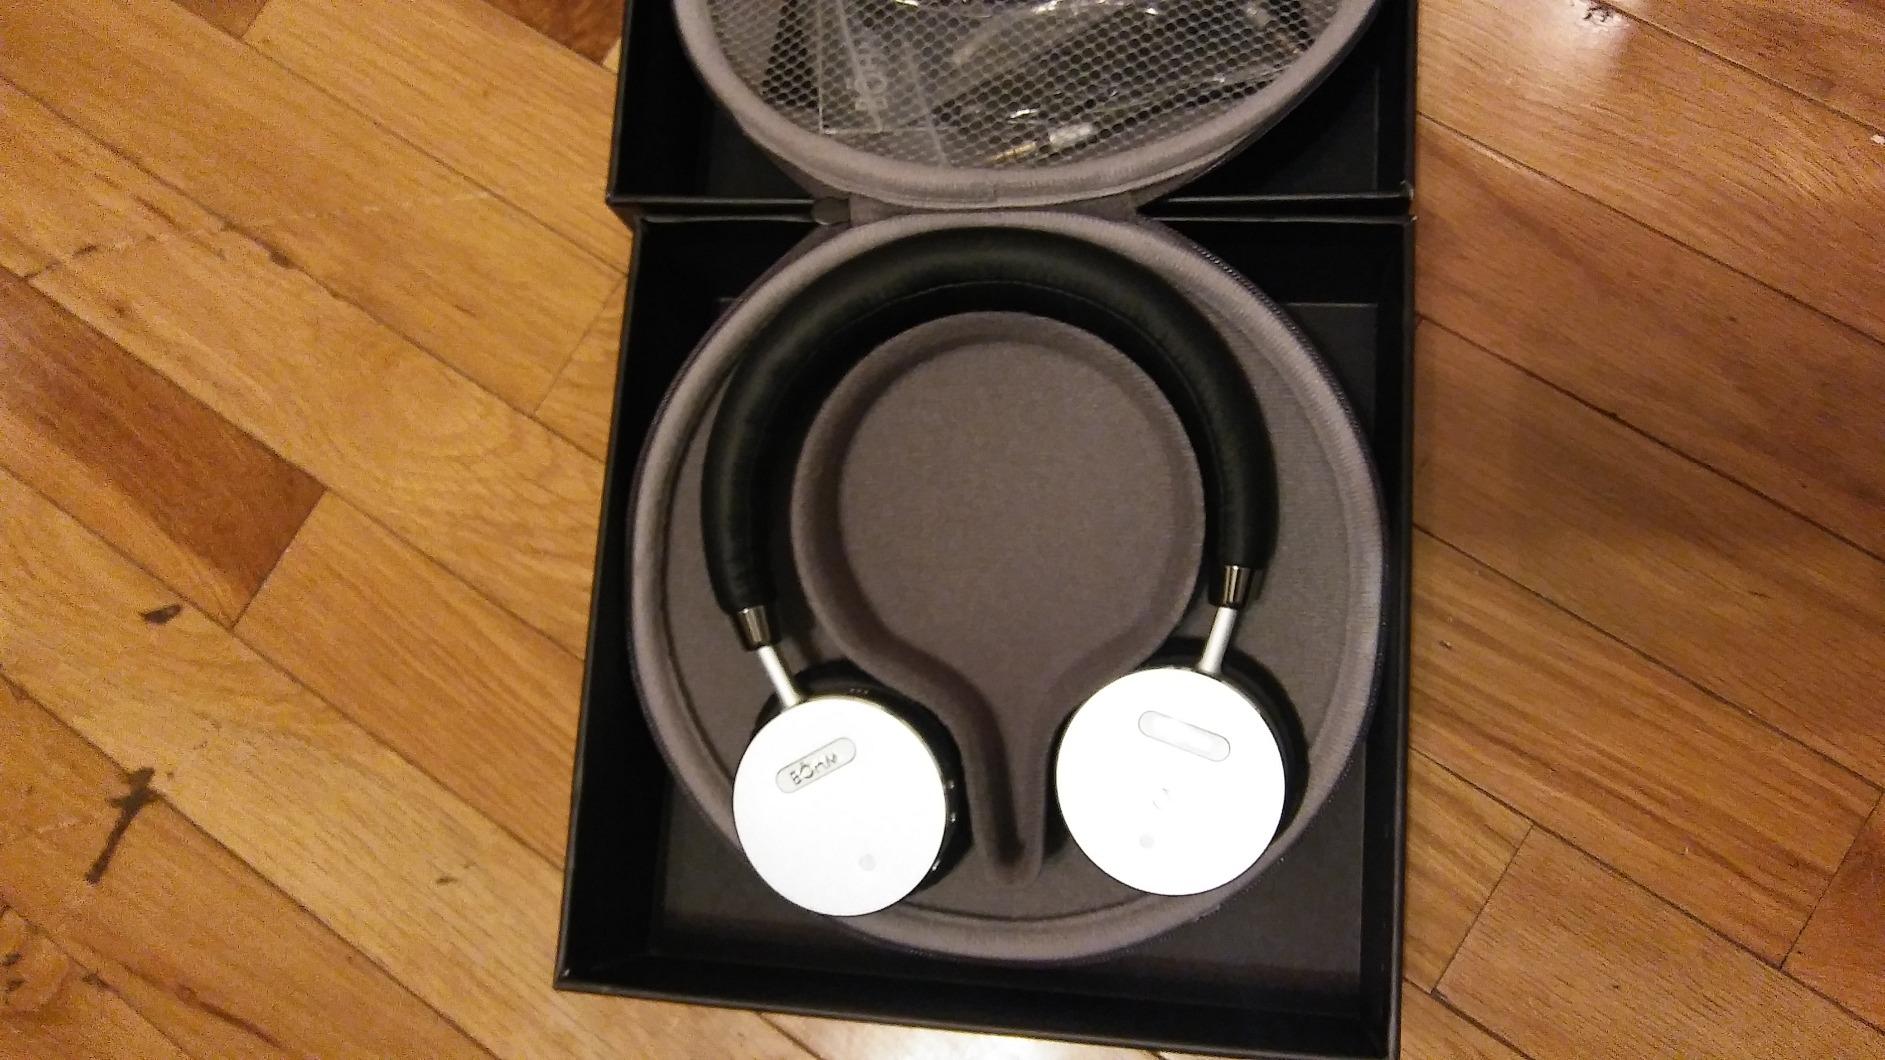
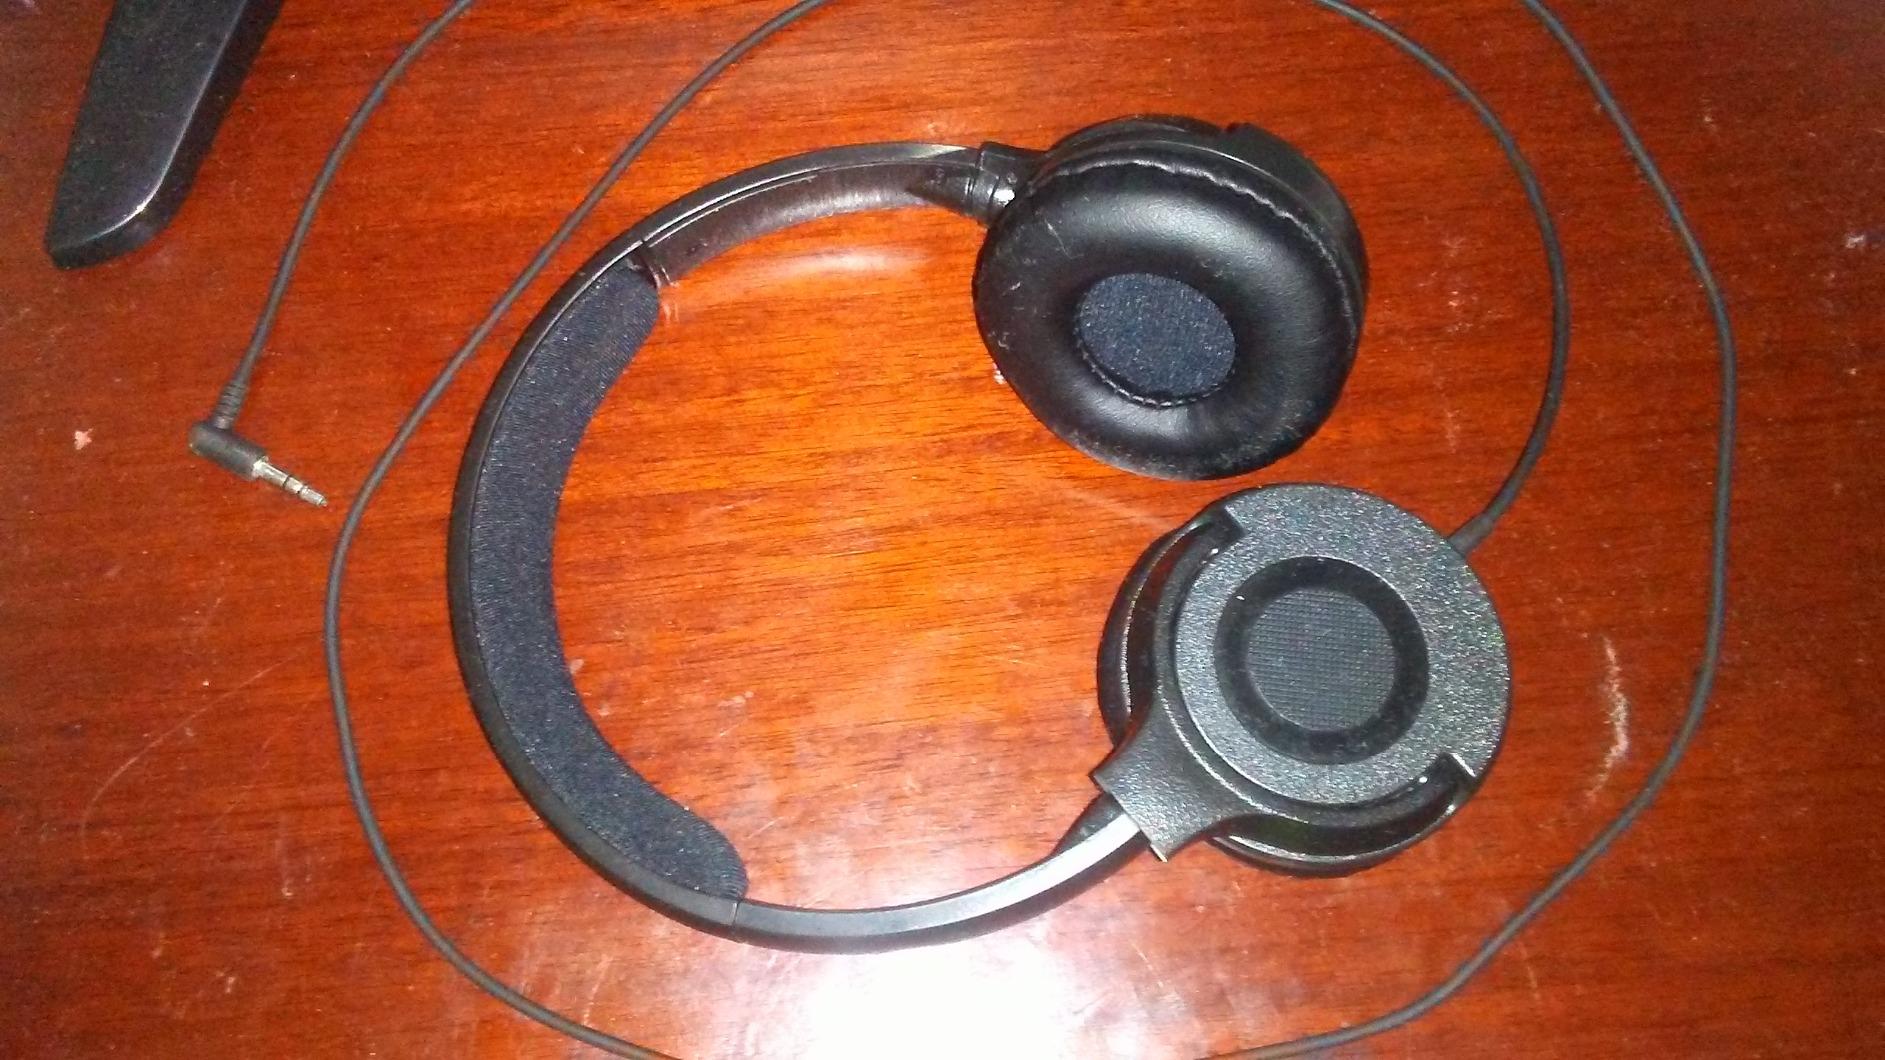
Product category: headphones
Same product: no